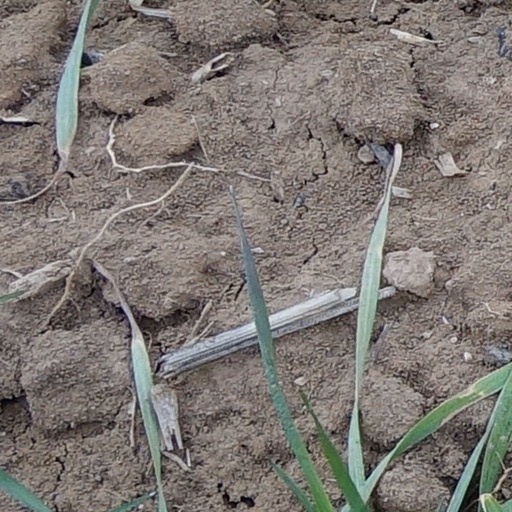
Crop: wheat